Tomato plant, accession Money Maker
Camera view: vertical (180 deg); turntable rotation: 30 degrees
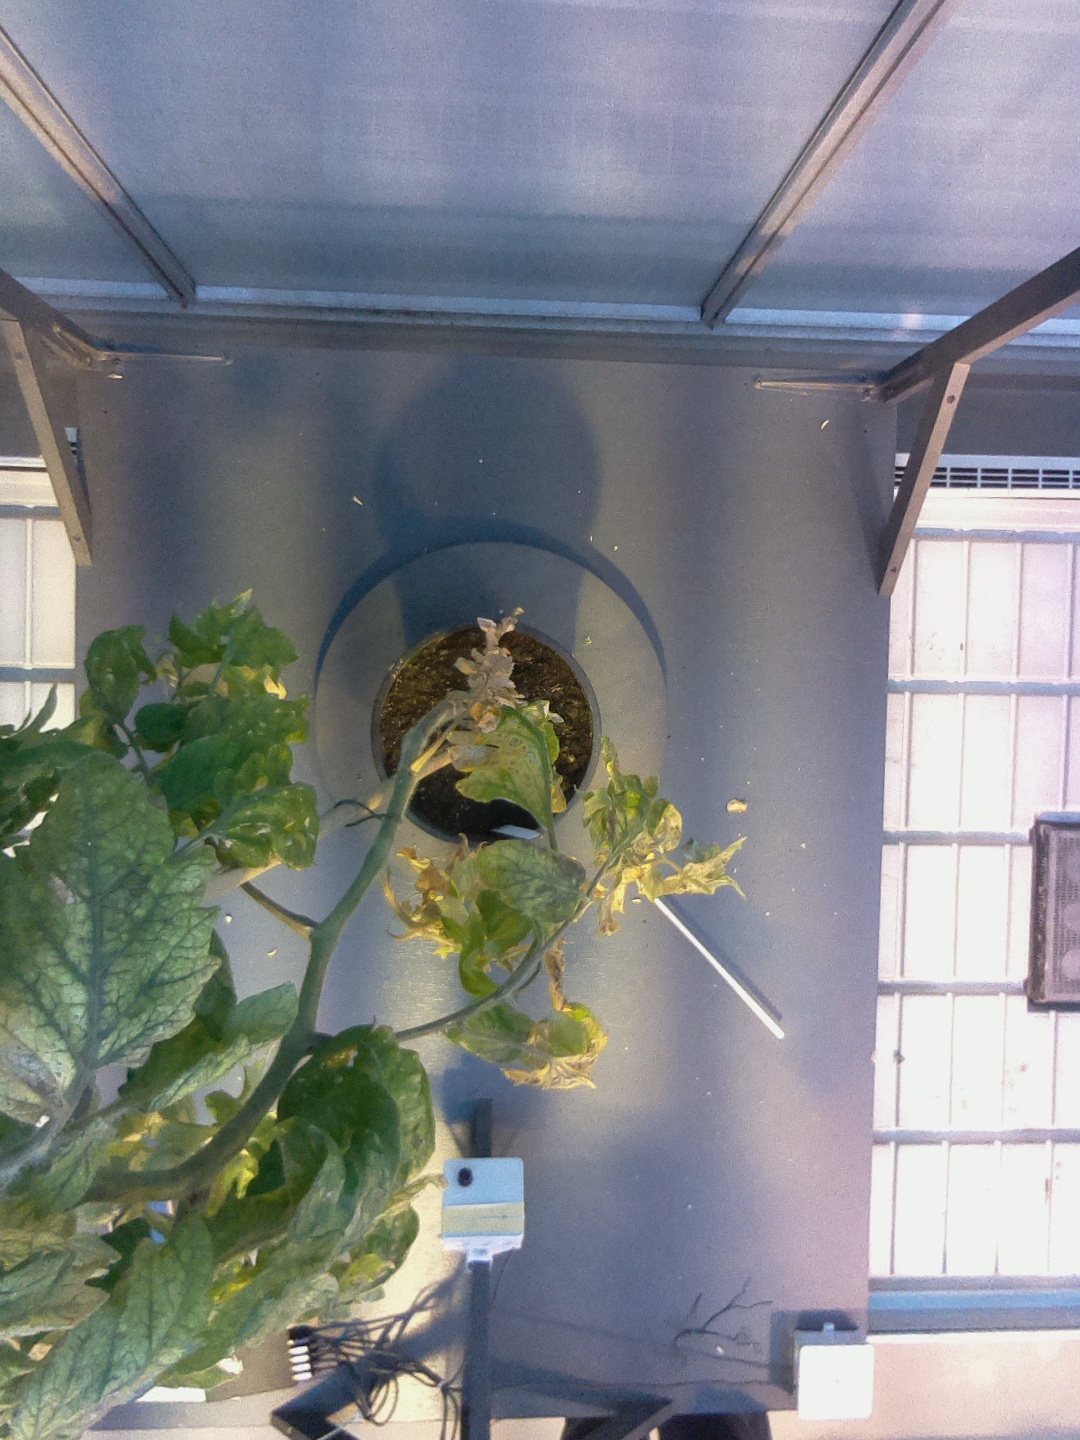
BBCH growth stage 83: 30%-40% of fruits show typical fully ripe color